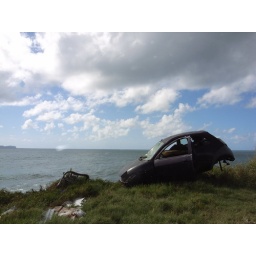
Trashed car near the ocean